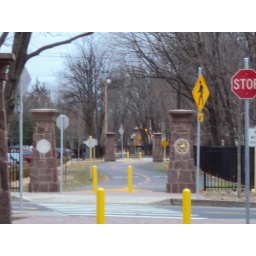
Typical road crossing in New Haven with stone gateway and bronze plaque.